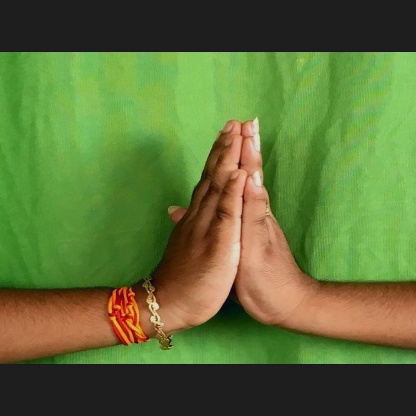
Mudra: Anjali